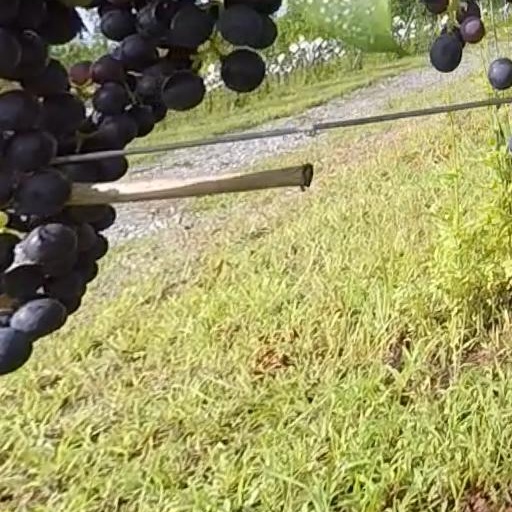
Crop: grape